Wave intensity analysis

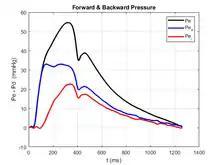
Figure 3. The pressure (minus the diastolic pressure) measured in the ascending aorta of an elderly man separated into the forward and backward pressures using wave intensity analysis.

The additivity of the forward and backward wavelets coinciding at the site of measurement at a particular time can be combined algebraically with the water-hammer equations to calculate the magnitudes of the two waveletsformula_5This method assumes that the wave speed is constant. In general, the wave speed is a function of the pressure. A more complex method of separation involving integrals along the characteristics is available. The forward and backward waveforms follow from summing the magnitudes of the sequential waveletsformula_13The pressure shown in Figure 1 is separated into its forward and backward components in Figure 3. This separation is carried out in the time domain and can be applied to irregular, non-periodic data. For periodic heart beats this separation coincides closely with the separation obtained using Fourier analysis methods.